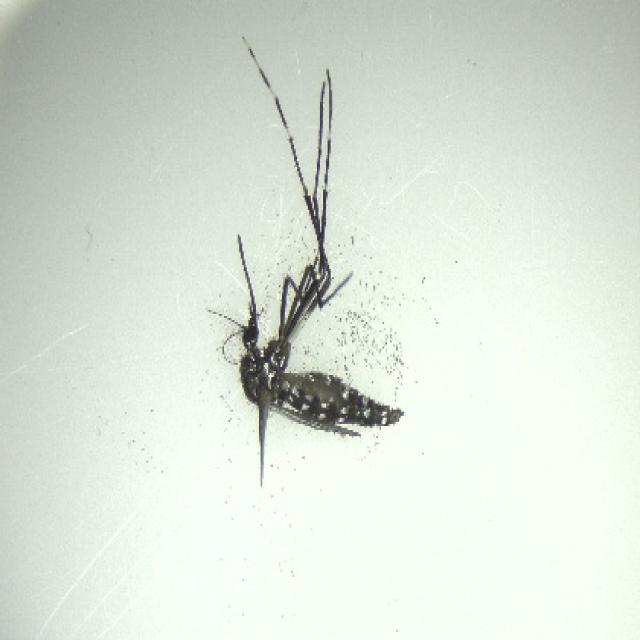
Species: aedes_albopictus